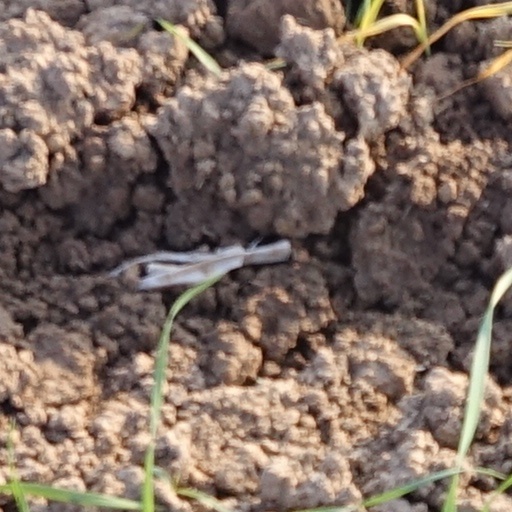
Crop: wheat